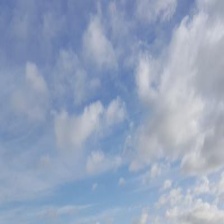
Cloud type: Stratus